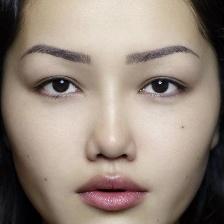
Label: faces